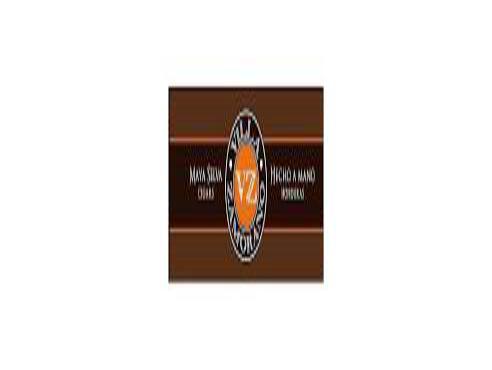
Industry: Necessities